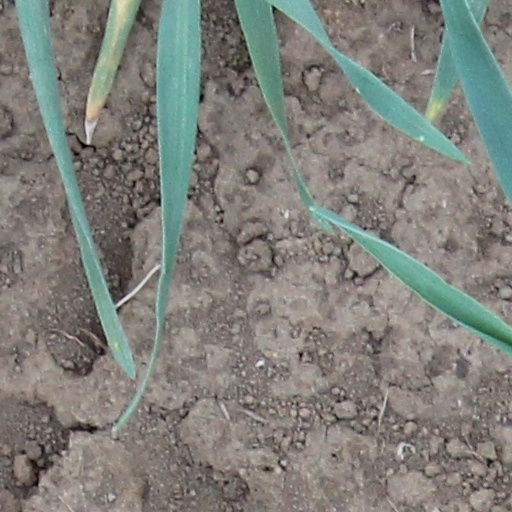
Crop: wheat